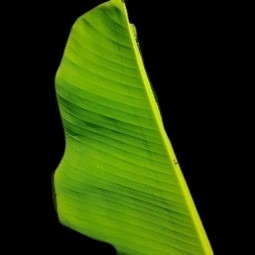
Label: Healthy